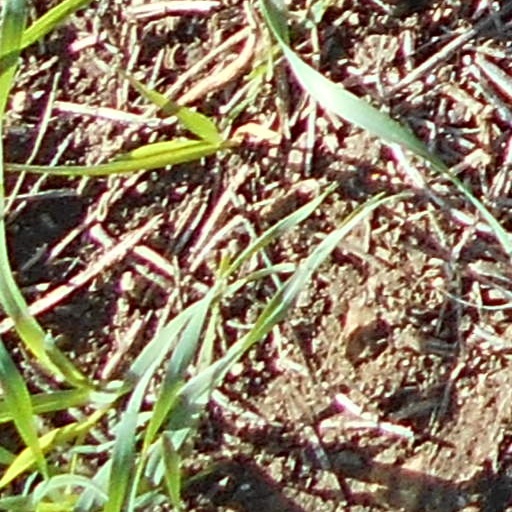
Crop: wheat